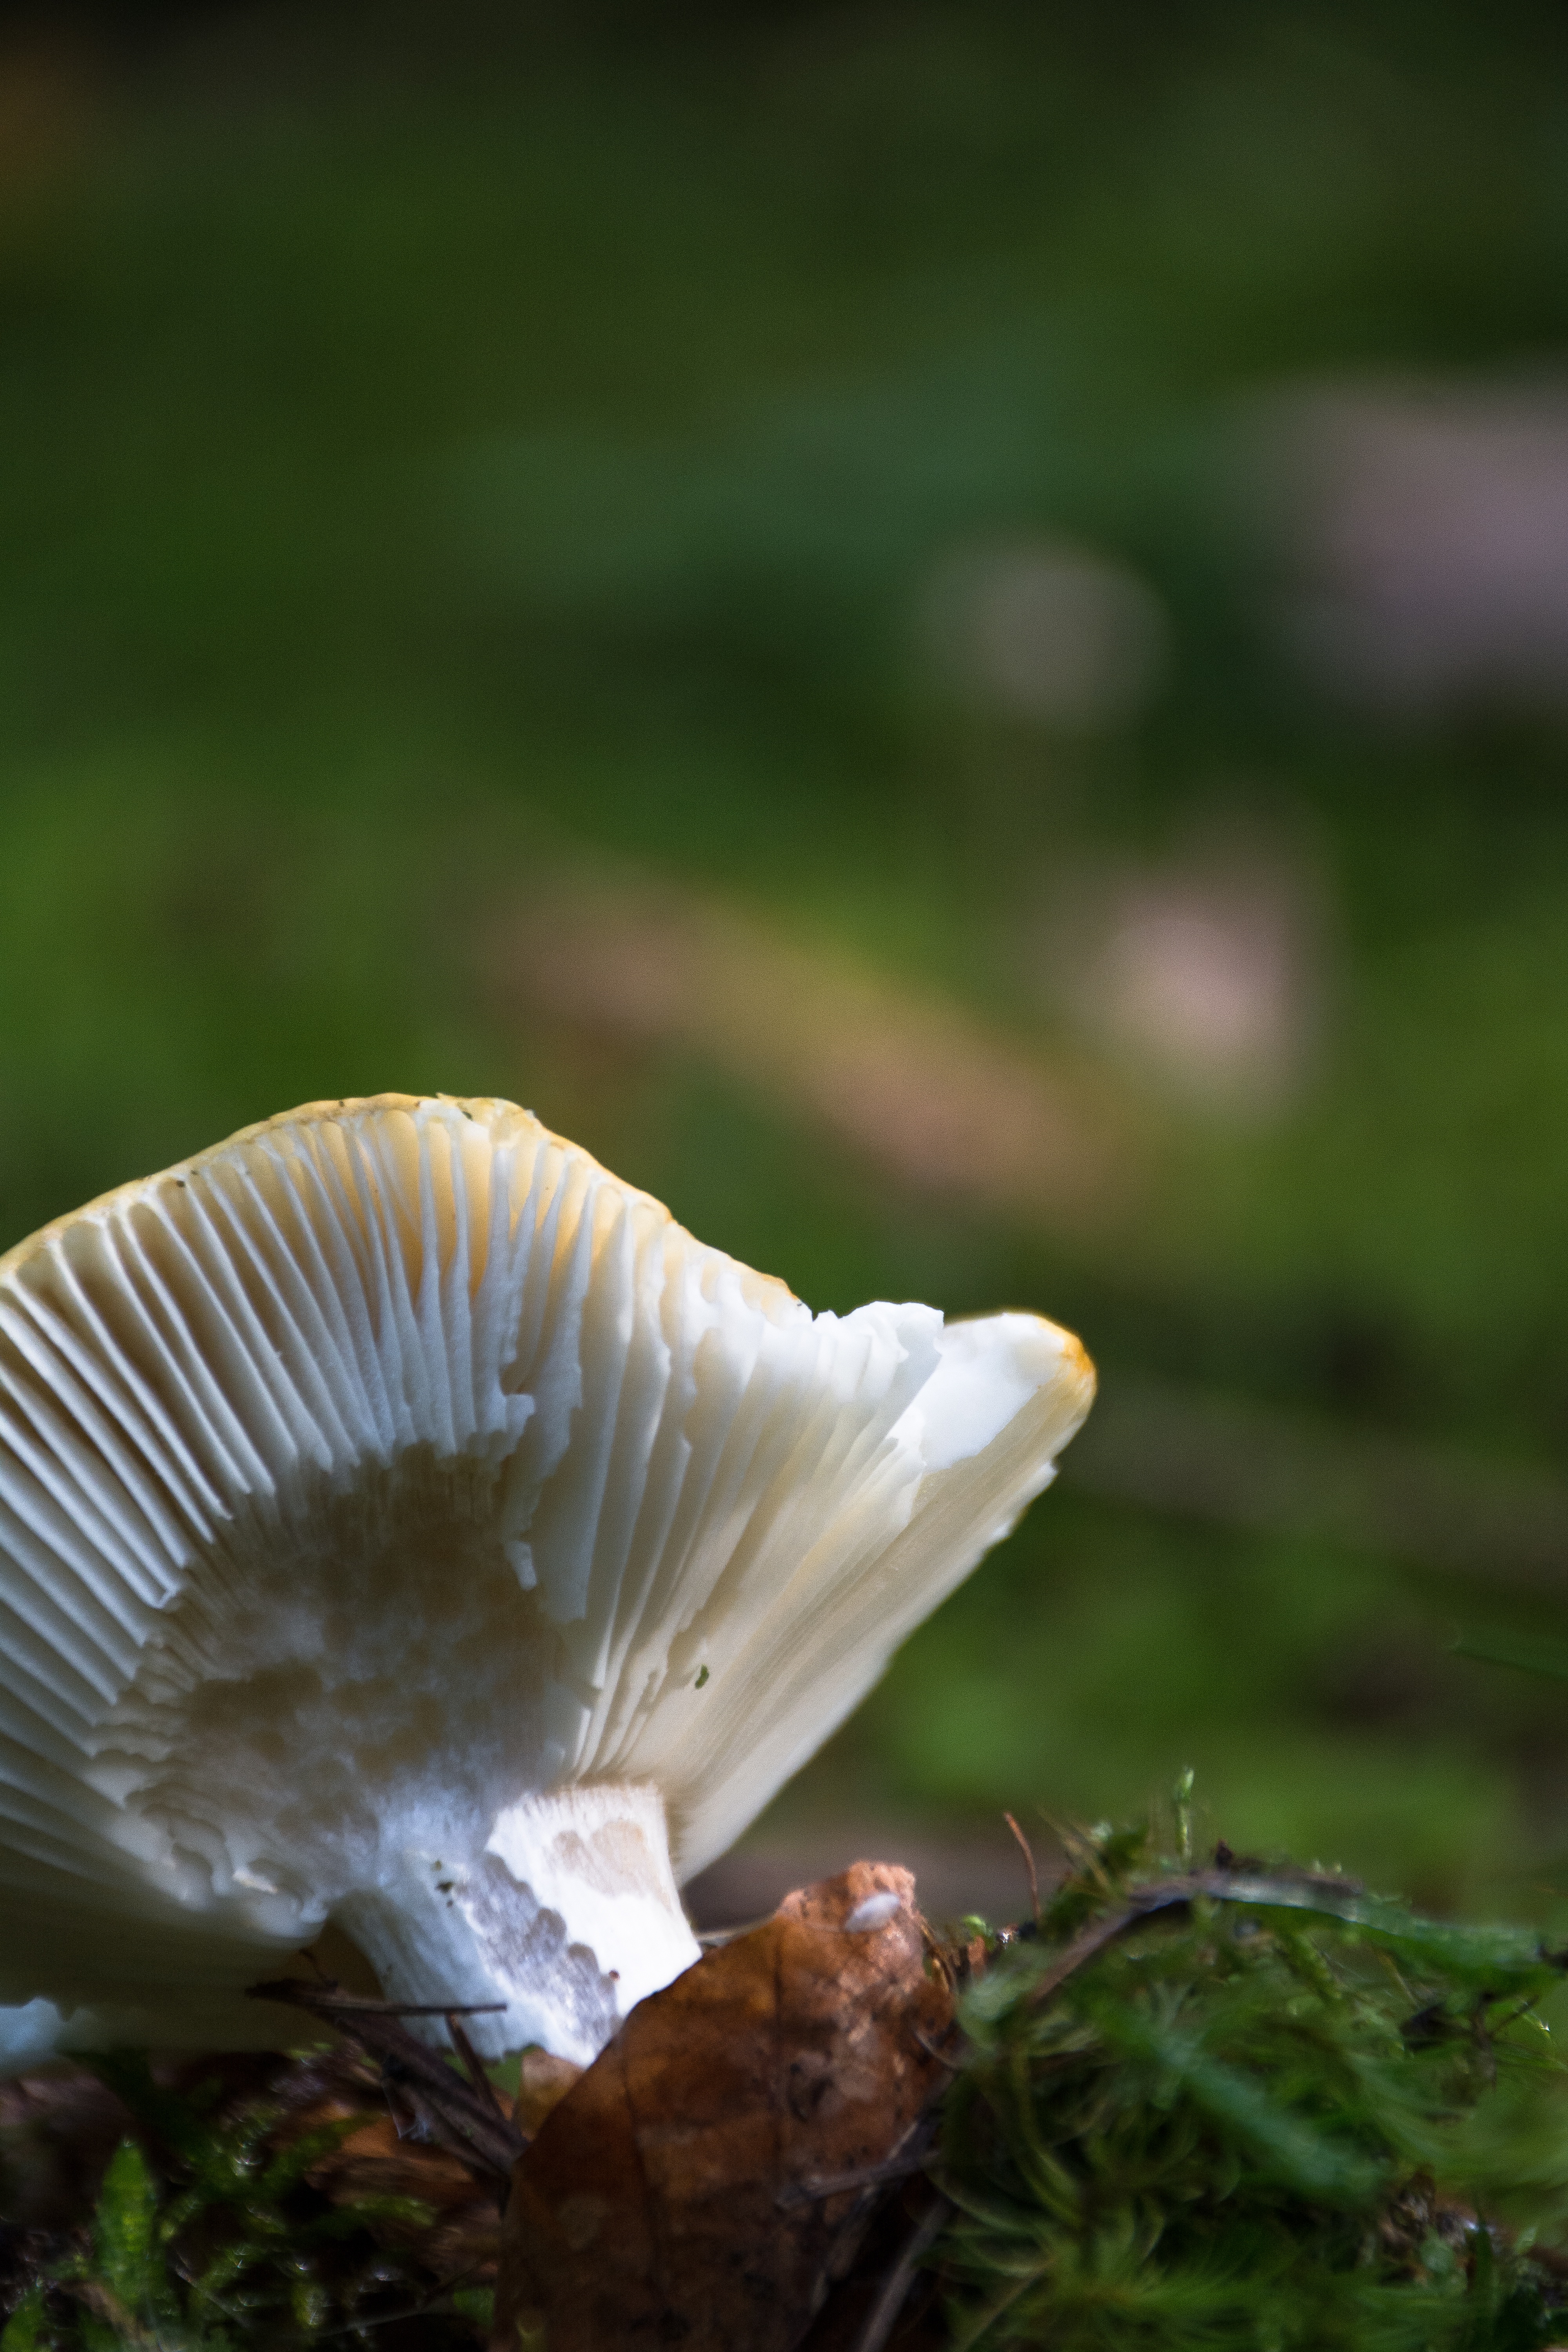
nature, grass, photography, sunlight, leaf, flower, petal, green, botany, mushroom, flora, fauna, close up, fungus, macro photography, oyster mushroom, edible mushroom, plant stem, medicinal mushroom, agaricaceae